Brideshead Revisited

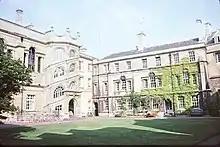
The Old Quad of Hertford College, Oxford

In 1923, protagonist and narrator Charles Ryder, an undergraduate reading history at a college very similar to Hertford College, Oxford, is befriended by Lord Sebastian Flyte, the younger son of the Marquess of Marchmain and an undergraduate at Christ Church. Both Charles and Sebastian had matriculated at Oxford in the Autumn of 1922, Charles doing so shortly before his 19th birthday. The following year, Sebastian introduces Charles to his eccentric friends, including the haughty aesthete and homosexual Anthony Blanche. Sebastian also takes Charles to his family's palatial country house, Brideshead Castle, in Wiltshire, where Charles later meets the rest of Sebastian's family, including his sister, Lady Julia.